Metro Cebu

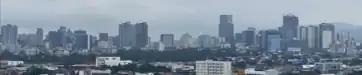
The skyline of Cebu City in 2022, with the Cebu Business Park, Cebu IT Park, and the Cebu Exchange being prominent landmarks. Horizons 101, the city's tallest building, and the Crown Regency Hotel and Towers can be seen from behind The Alcoves alongside the under-construction Johndorf Tower.

A large number of students from neighboring provinces in the Visayas, as well as northern Mindanao, prefer to go to Metro Cebu to take up tertiary-level education.